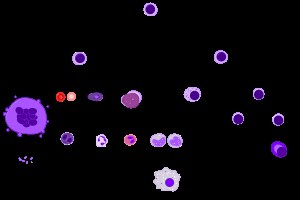
Blodlegeme
Oversigt over blodcelledannelsen, hematopoiesen
Blodlegemerne er de formede elementer der er emulgeret i blodvæsken. Der findes røde og hvide blodlegemer, samt blodplader.